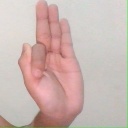
अक्षर: फ